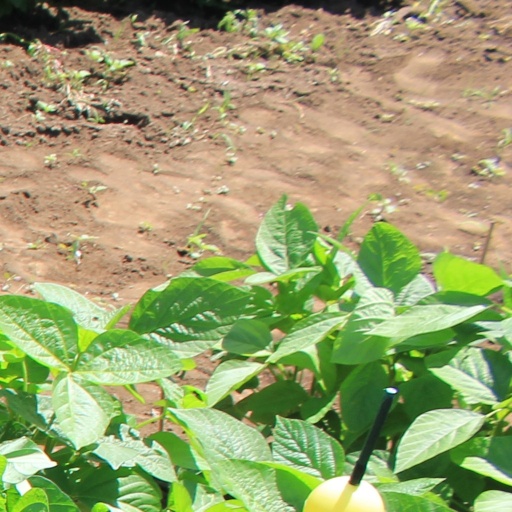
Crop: soybean